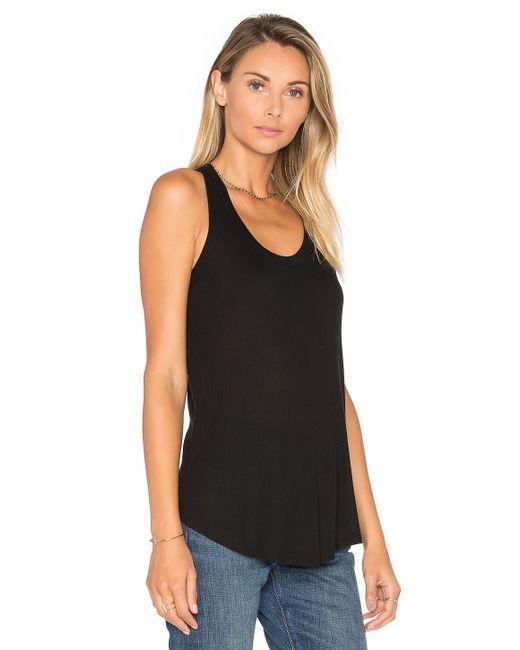
Einfarbiges schwarzes ärmelloses Baumwoll-Tanktop Lockere Passform